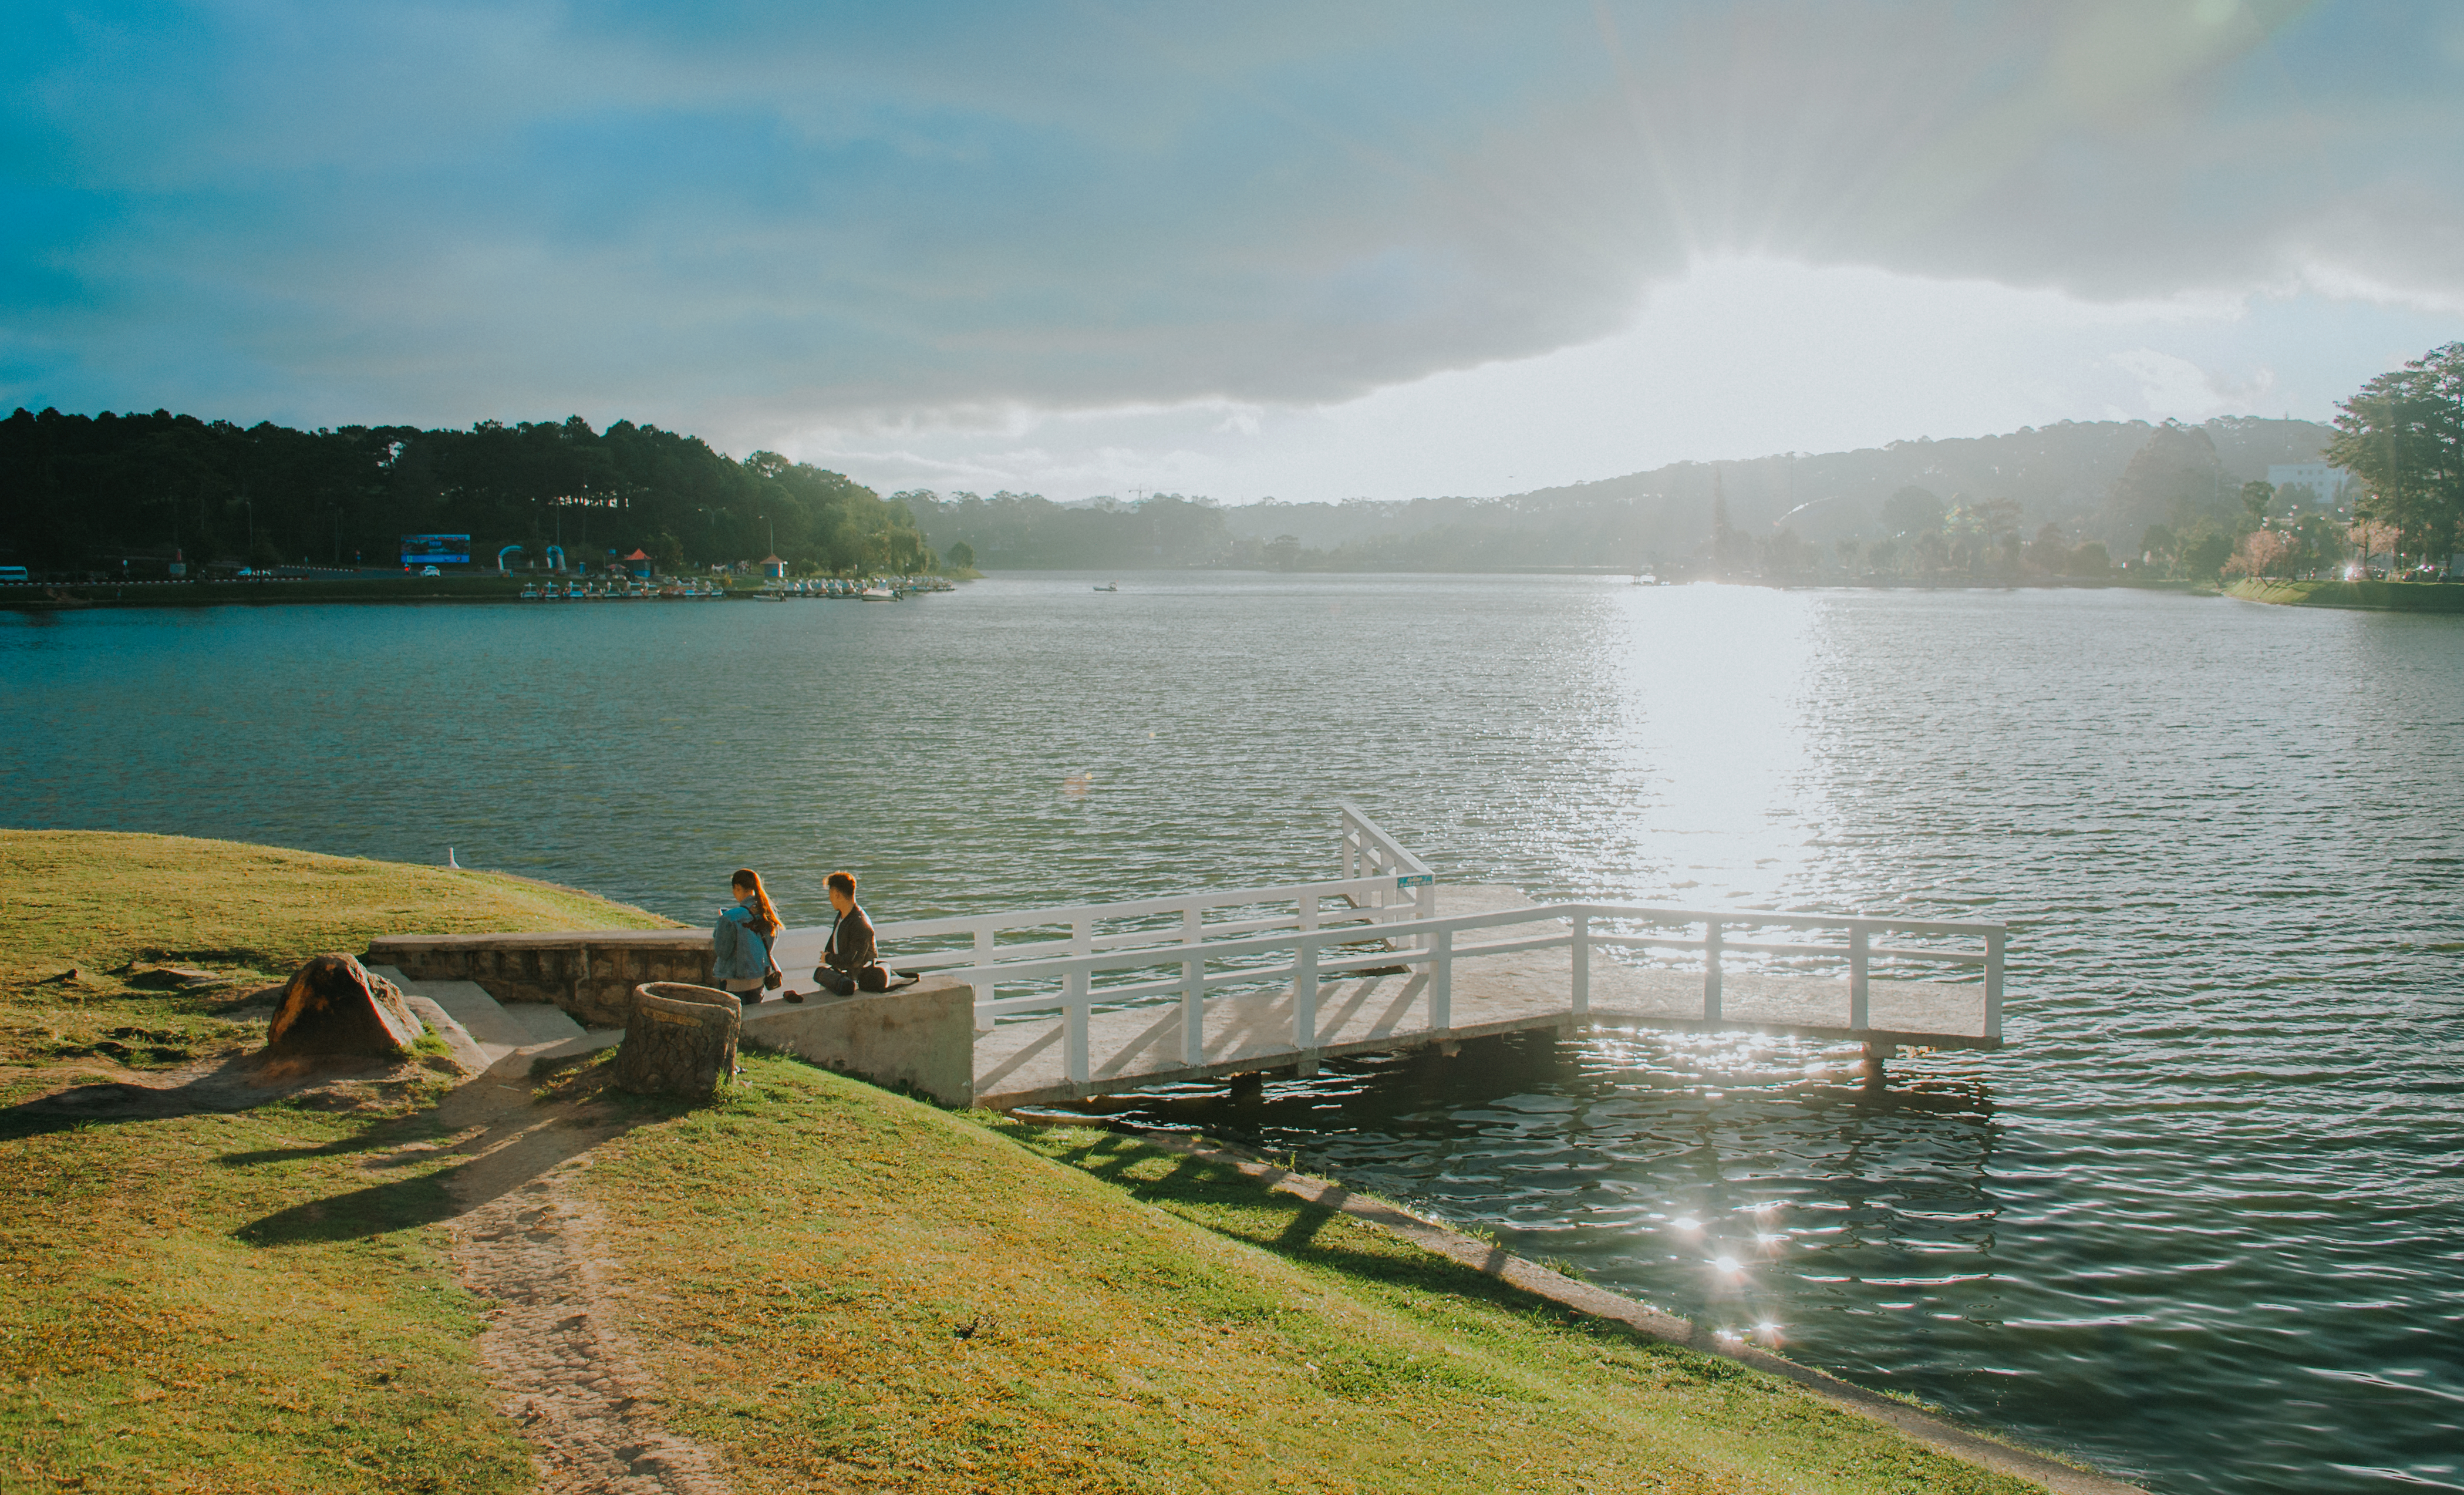
nature, plant, tree, sky, leaf, landscape, green, water, lake, body of water, loch, reservoir, reflection, morning, lake district, water resources, cloud, bank, shore, sunlight, mountain, grass, calm, horizon, sea, pond, river